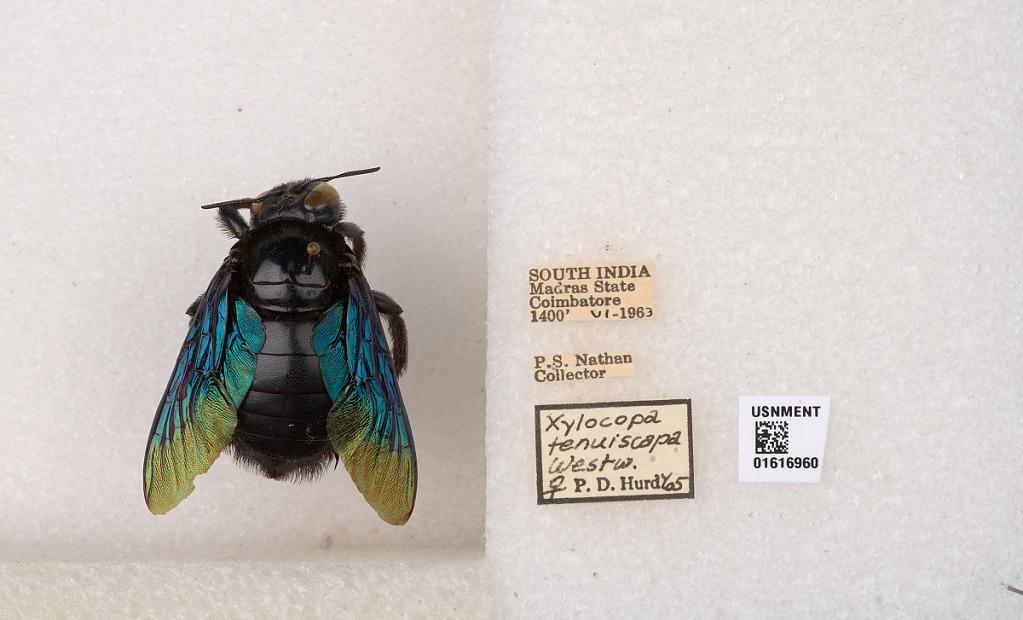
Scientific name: Xylocopa (Mesotrichia) tenuiscapa Westwood
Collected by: P. Nathan
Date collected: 1963-6-1
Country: India
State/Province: Tamil Nadu
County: Coimbatore
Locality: Coimbatore
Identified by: Hurd, P. D.